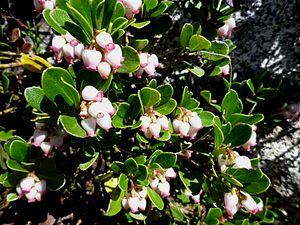
Une plante médicinale est une plante utilisée pour ses propriétés particulières bénéfiques pour la santé humaine, voire animale.